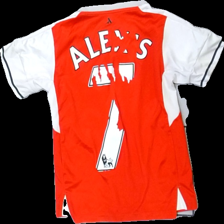
View: back
Type: T-shirt
Category: Children
Brand: Puma
Colors: Red, White
Material: 100% polyester
Pattern: Logo print
Cut: Regular
Size: 122
Season: All
Trend: Sports
Damage location: middle center
Damage 2 location: bottom left
Price range: <50
Recommended usage: Export
Description: röd tränings t-shirt med text som skavts av på ryggen
Comment: avskavd text bak